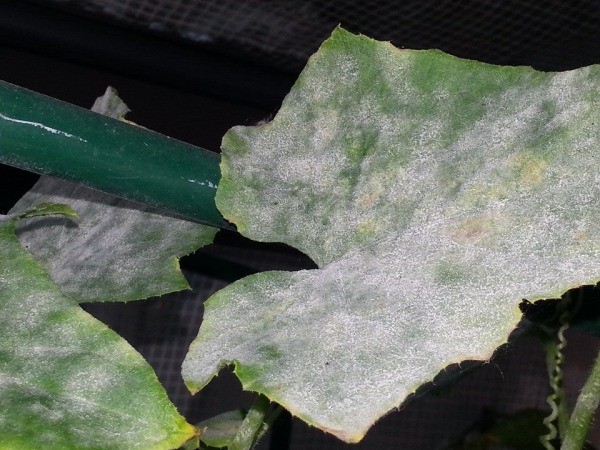
Labels: Squash Powdery mildew leaf